Maurice de Féraudy

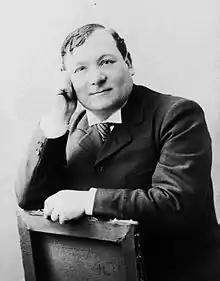
Maurice de Féraudy

Maurice de Féraudy (born in Joinville-le-Pont on December 3, 1859 – died in Paris May 12, 1932) was a French songwriter, stage and film director, and actor at the Comédie-Française. He was the father of actor Jacques de Féraudy.